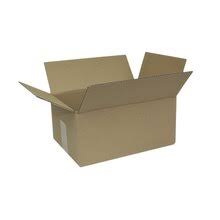
Waste category: cardboard